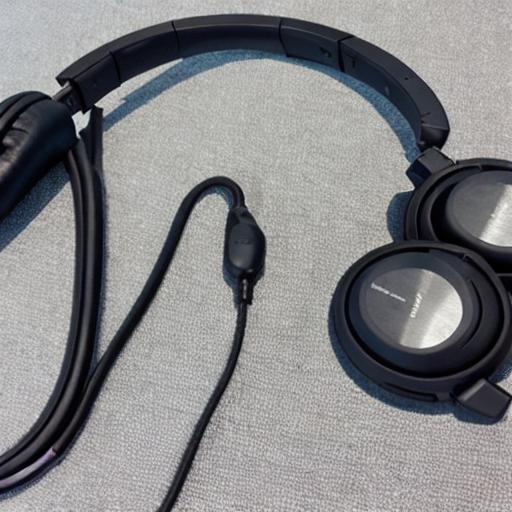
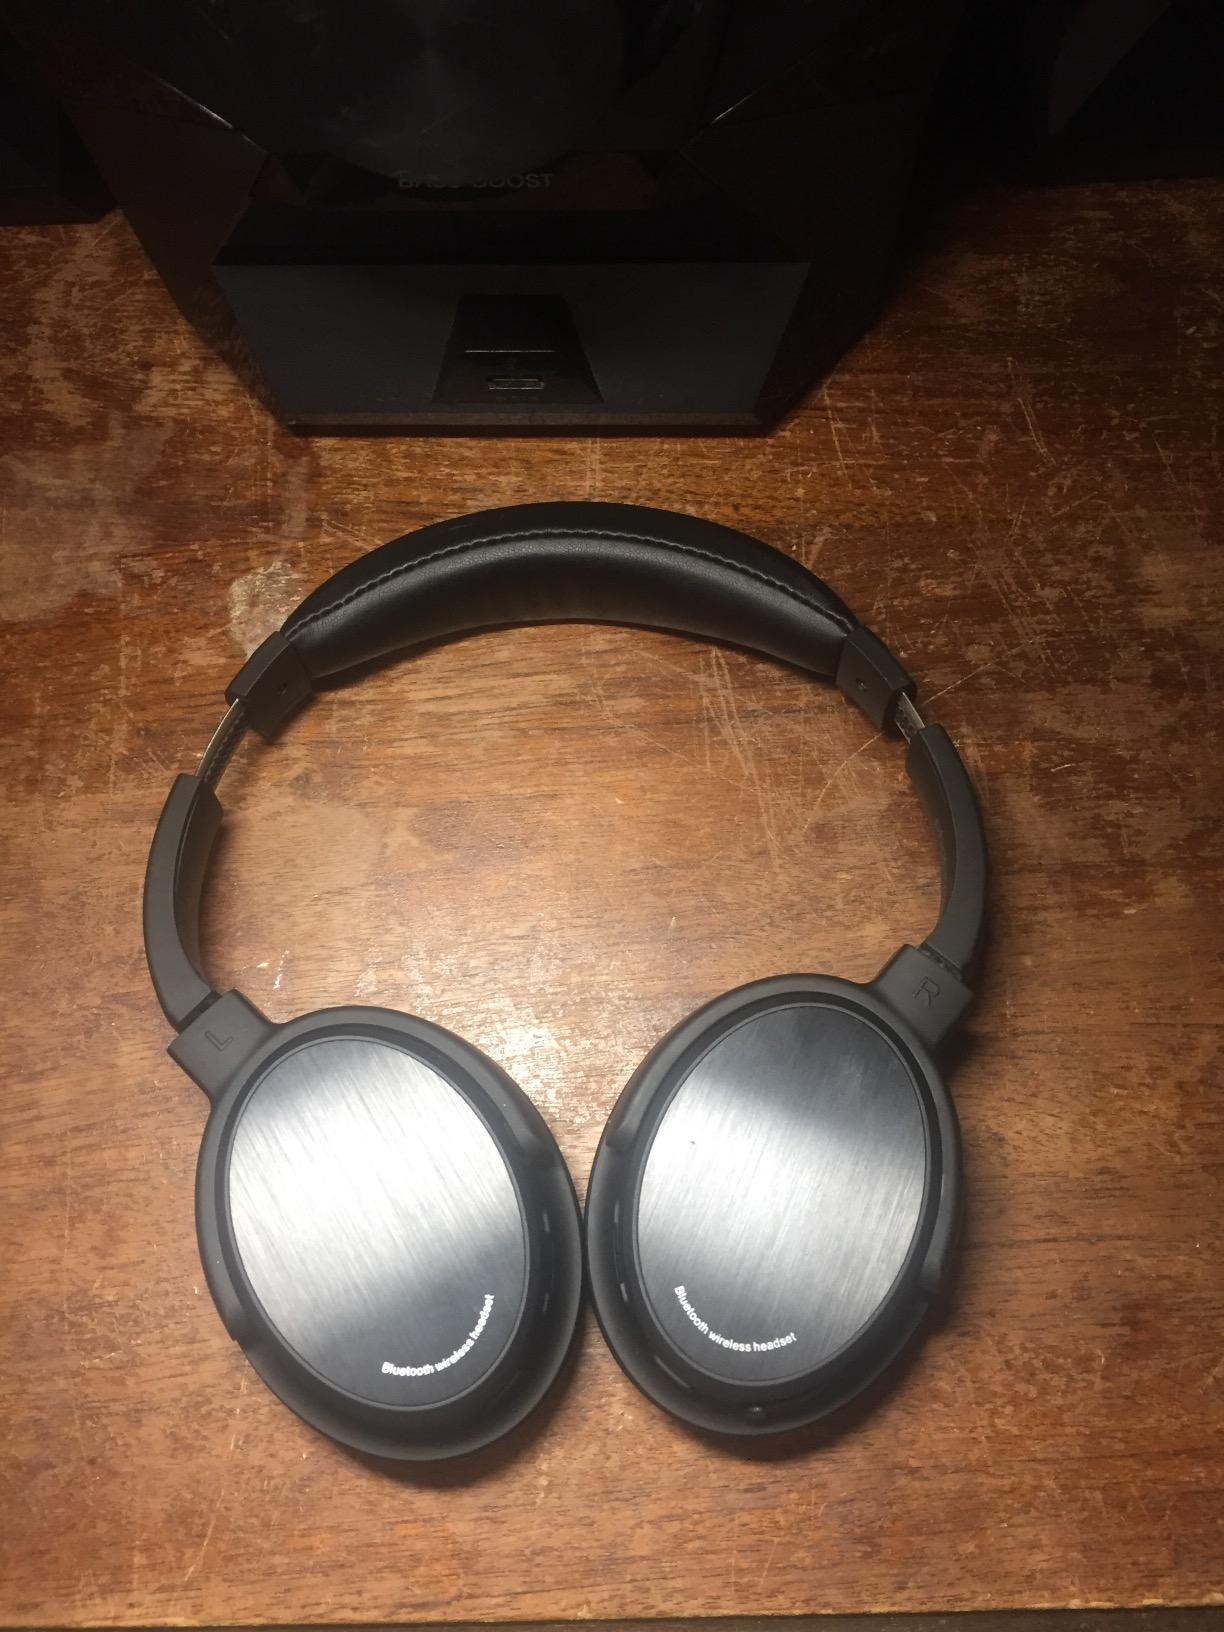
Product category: headphones
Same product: no